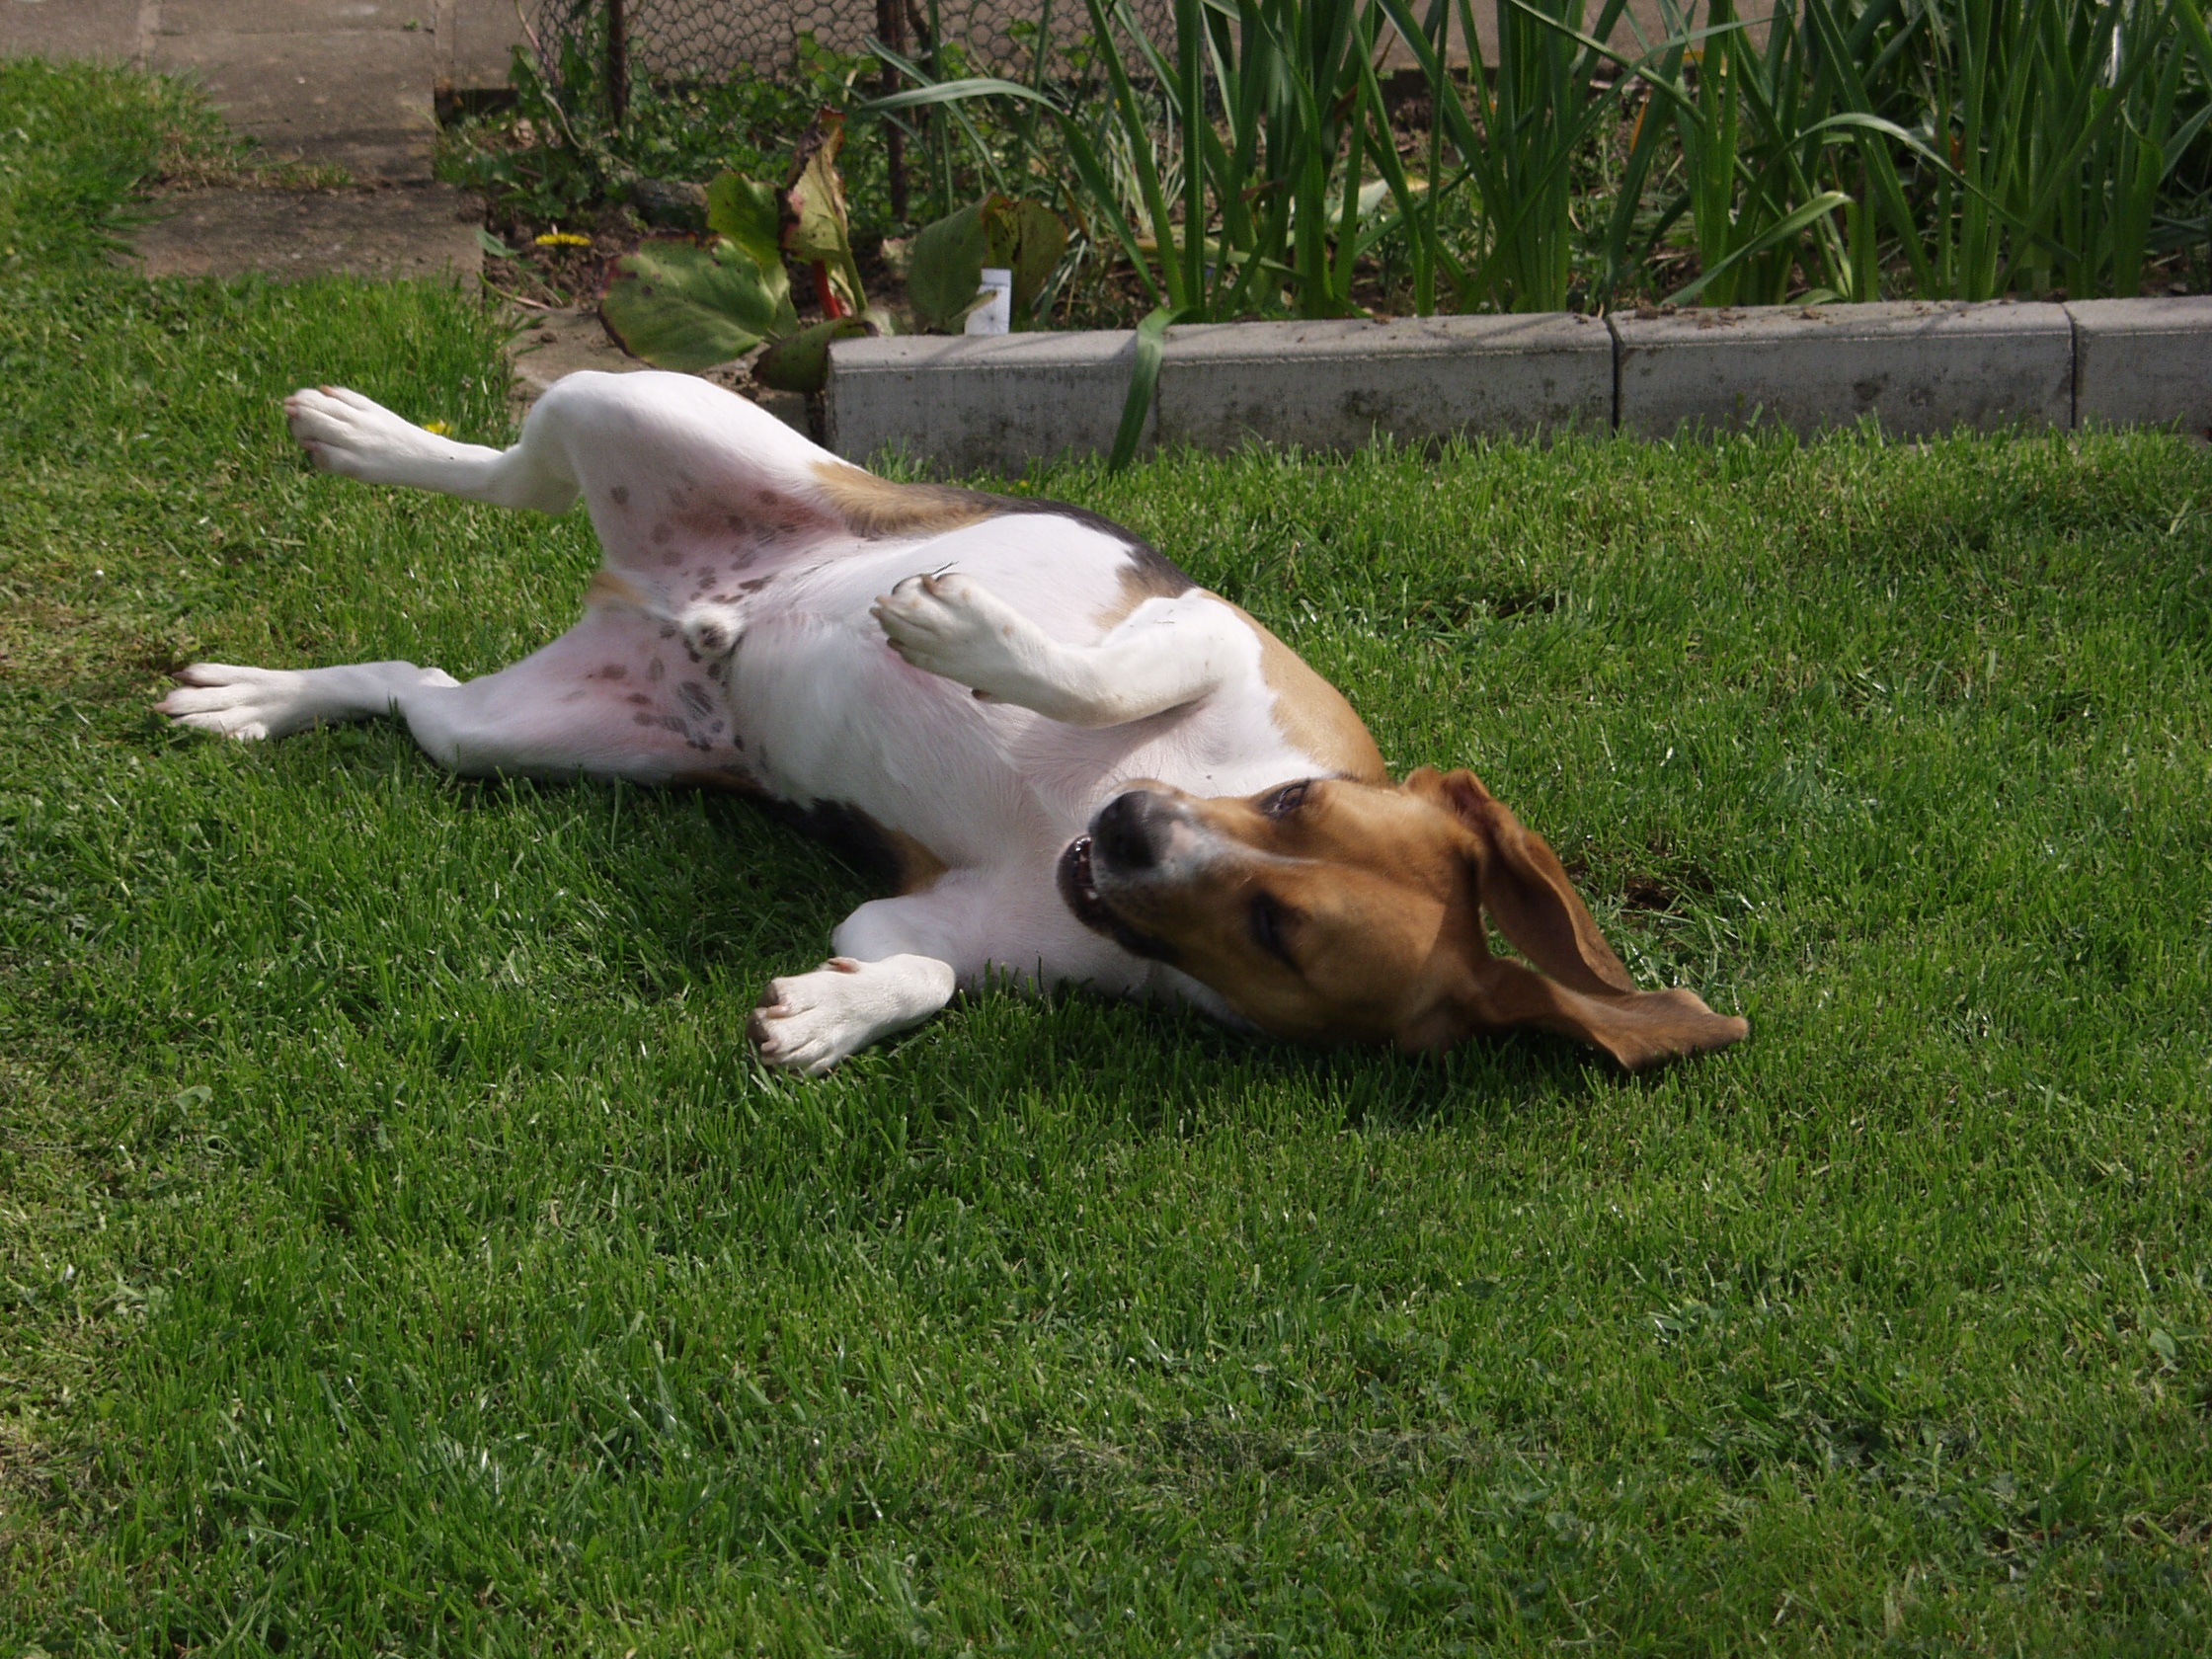
grass, puppy, dog, pet, mammal, playing, hound, happy, vertebrate, out, beagl, lying on the back, dog like mammal, basset hound